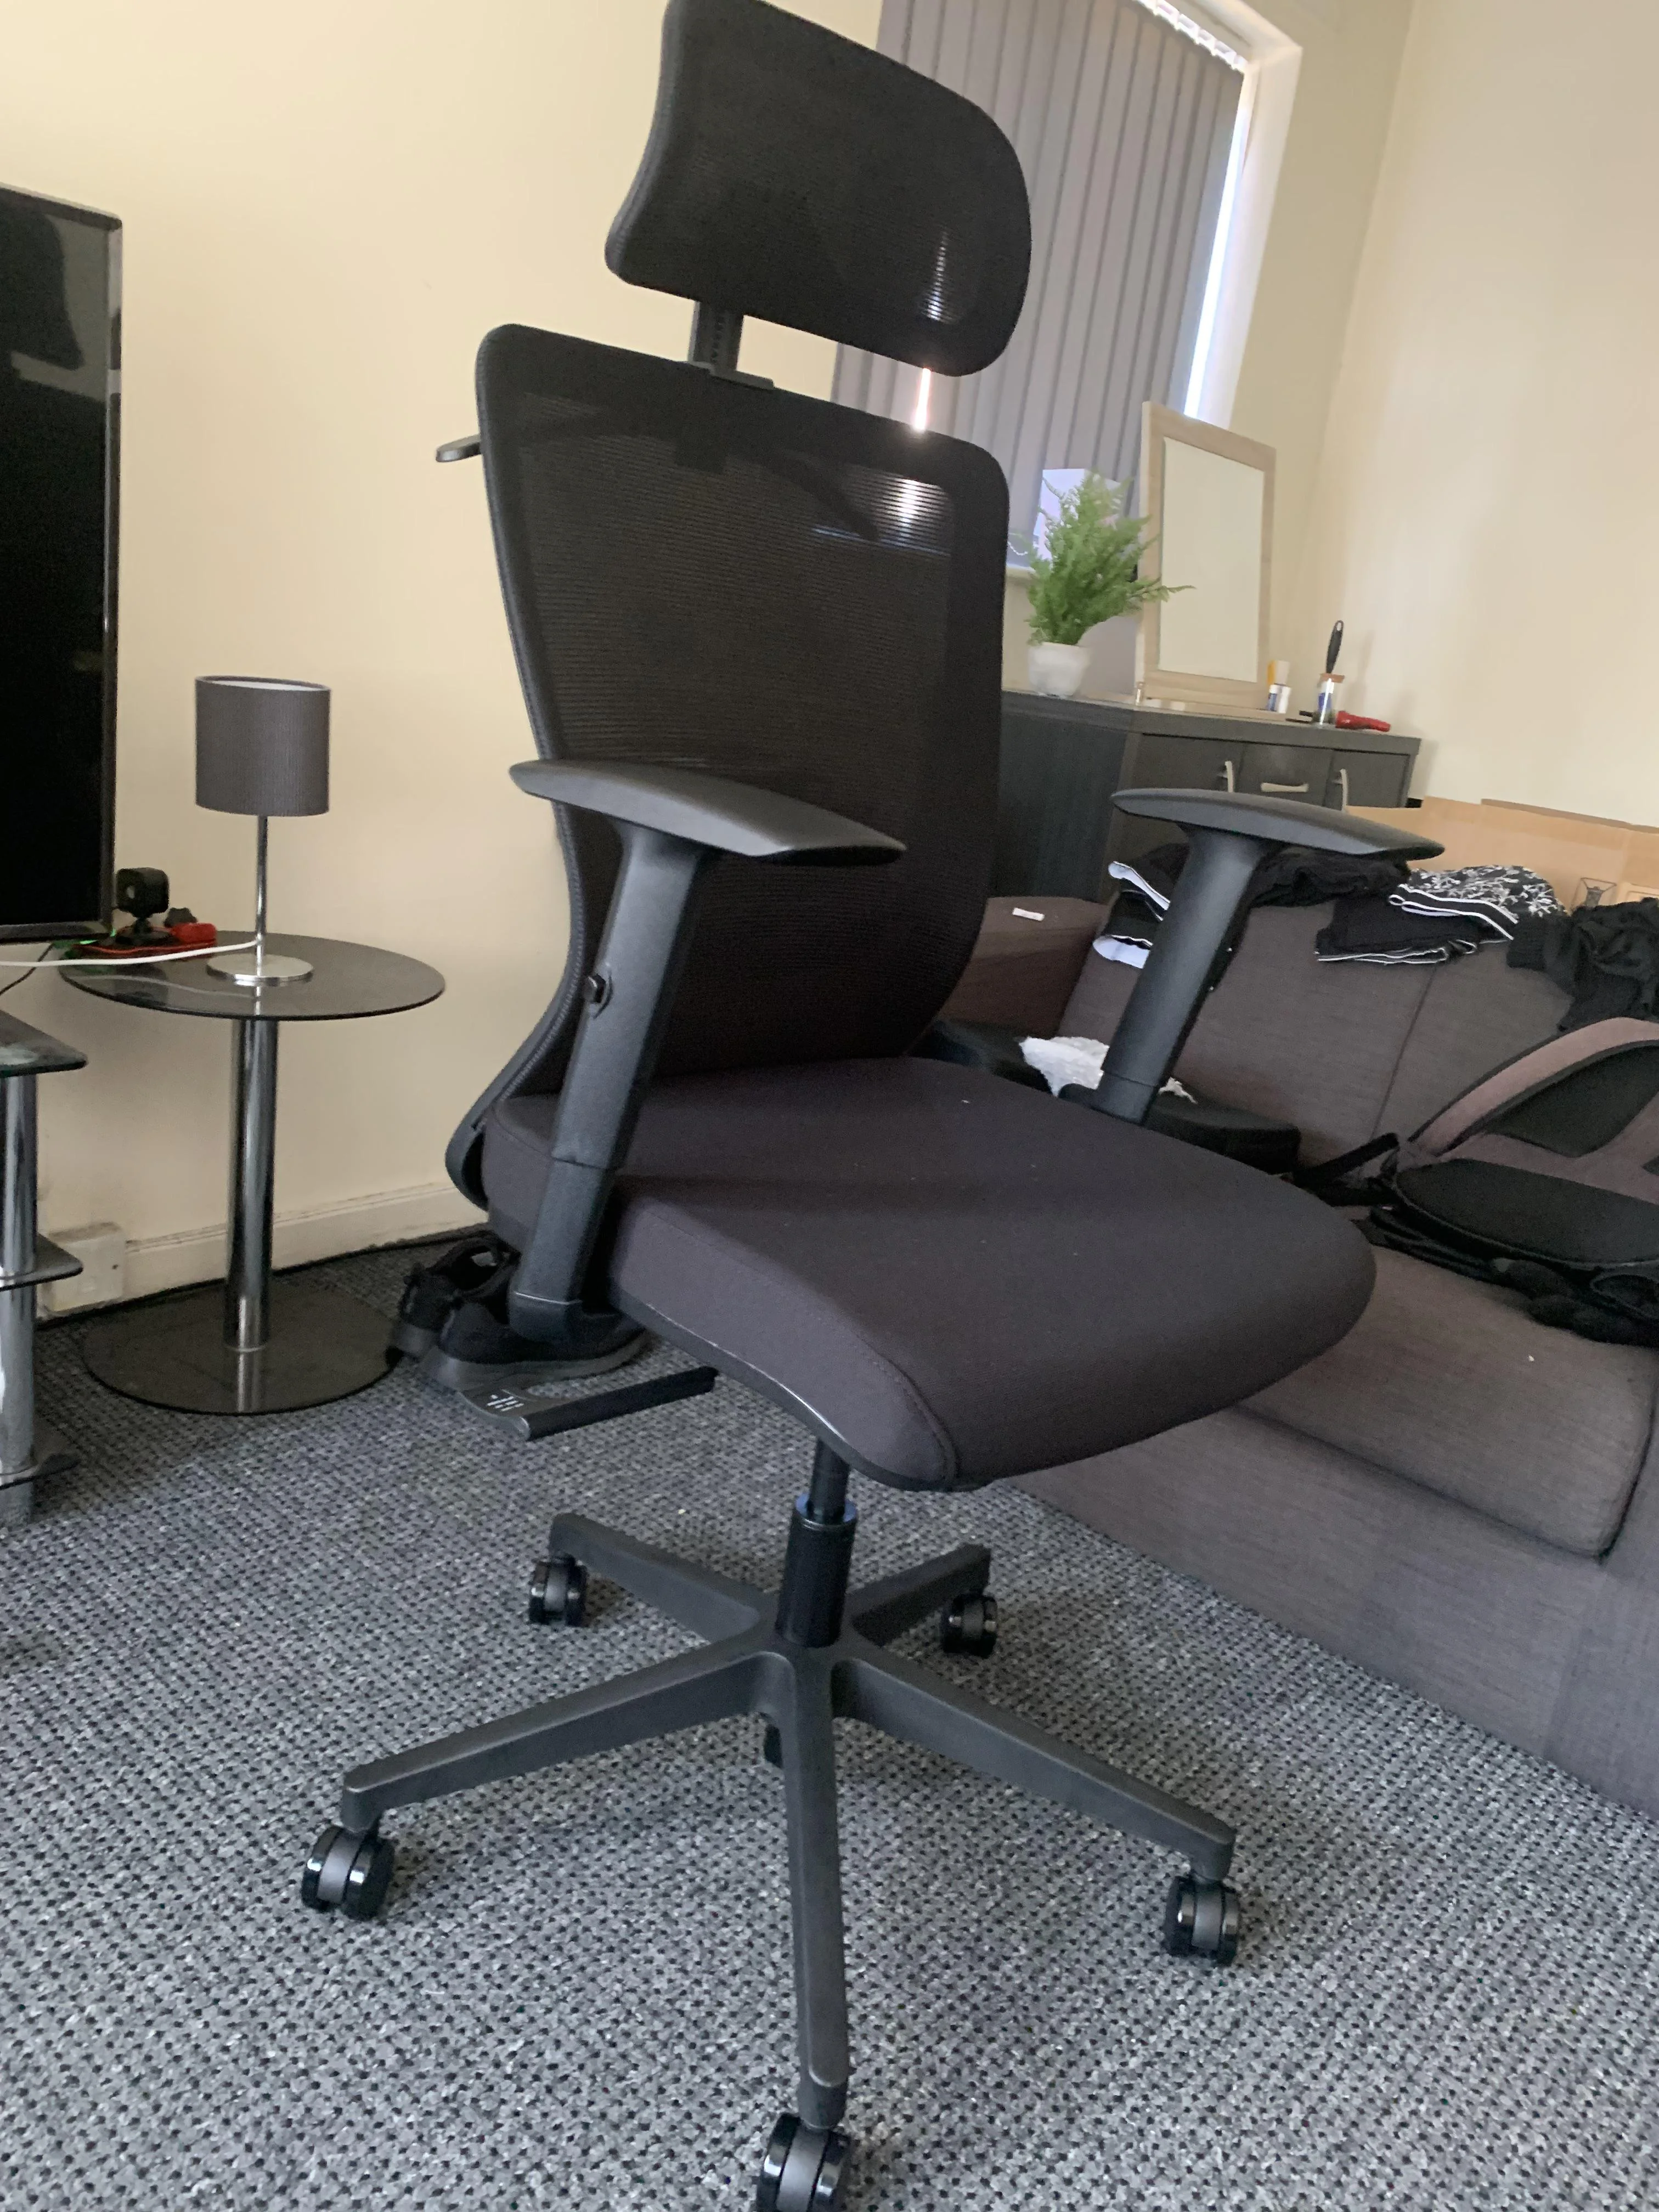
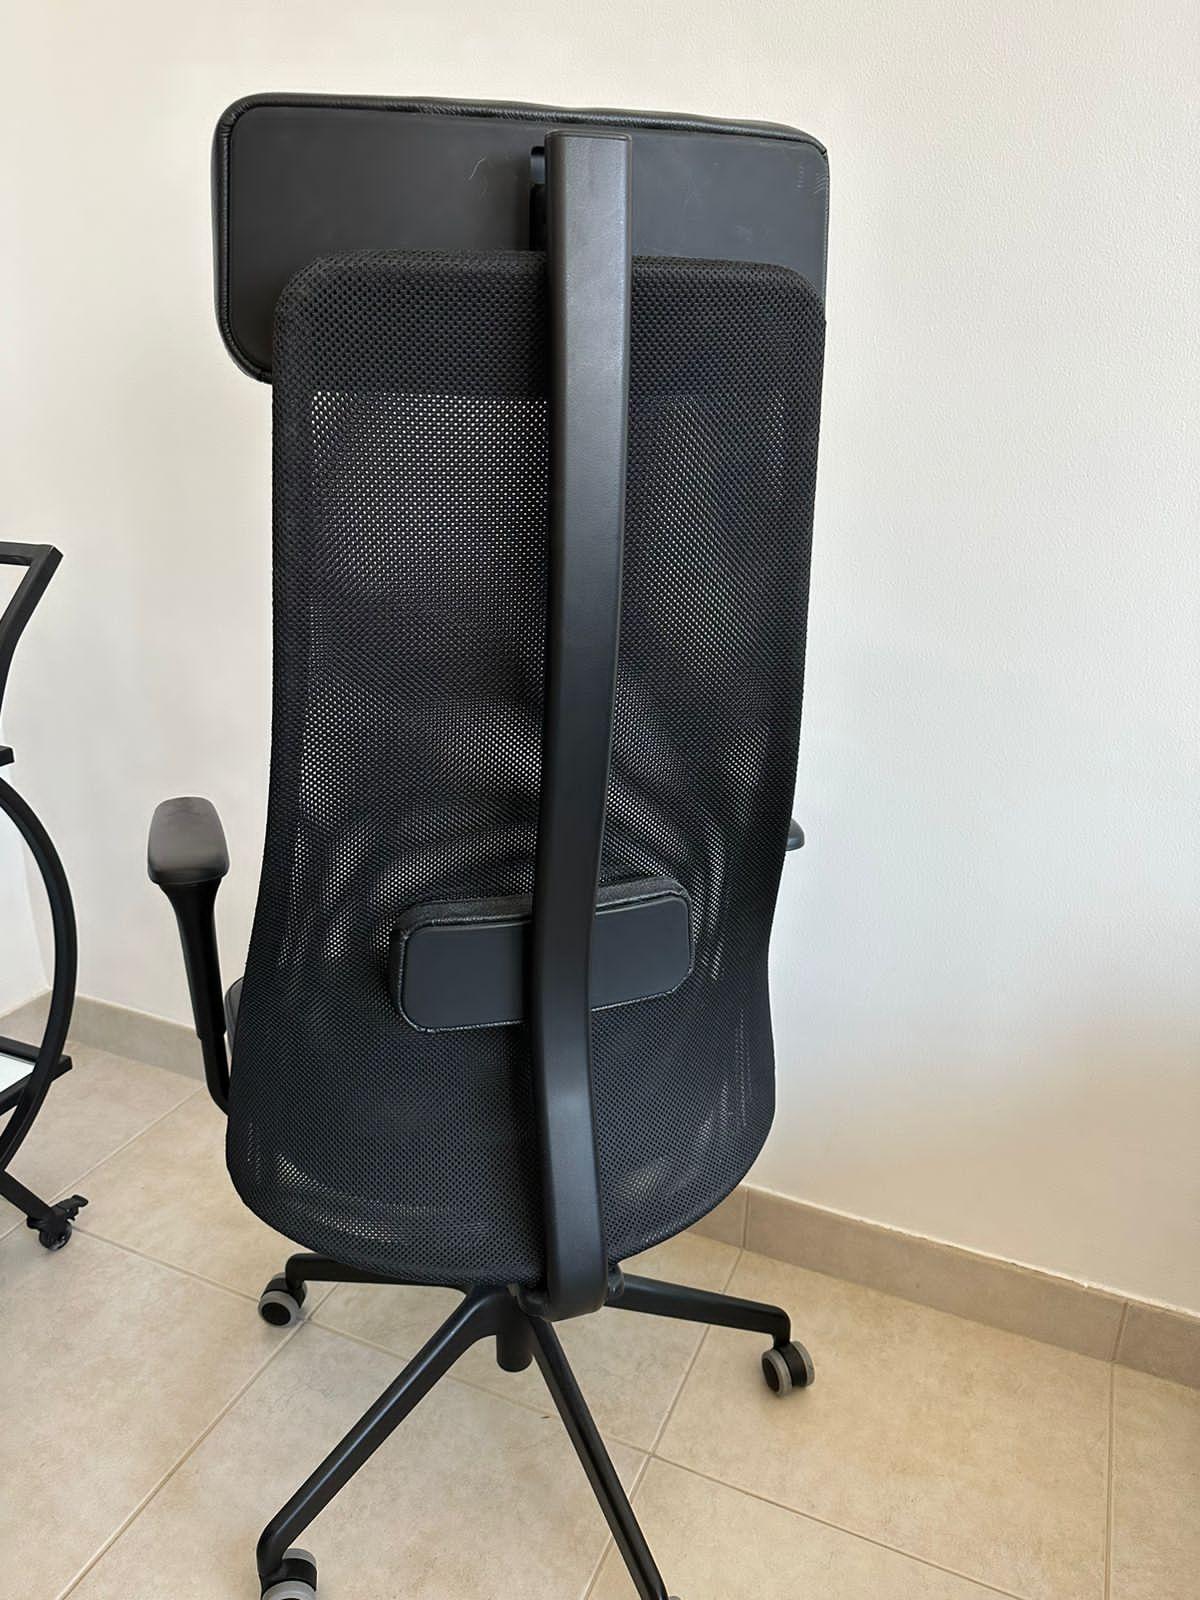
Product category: items_chair
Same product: no